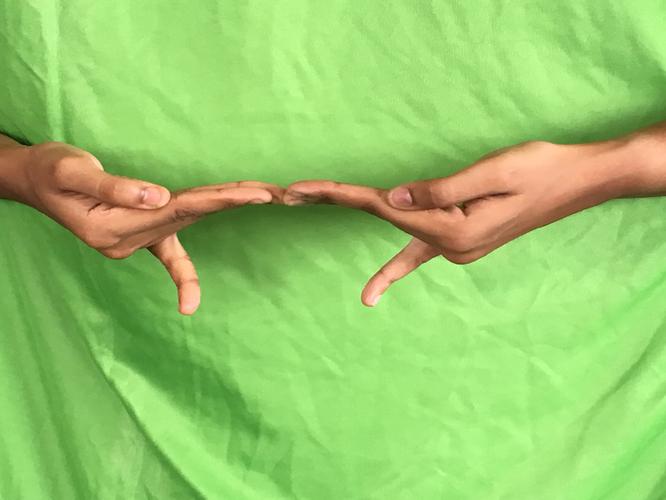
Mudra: Khatva
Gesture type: double_hand